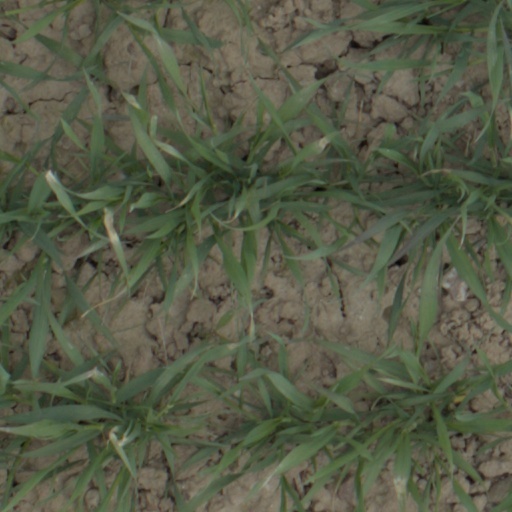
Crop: wheat